Luzhniki Stadium

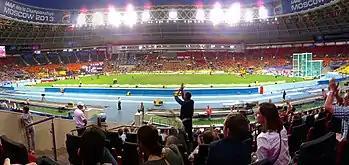
Luzhniki Stadium during 2013 IAAF World Championships

The original stadium was demolished in 2013 to give a way for the construction of a new stadium. However, the self-supported cover was retained. The facade wall was retained as well, due to its architectural value, and was later reconnected to the new building. Construction of the new stadium was completed in 2017. The total cost of repairs was 24 billion rubles.